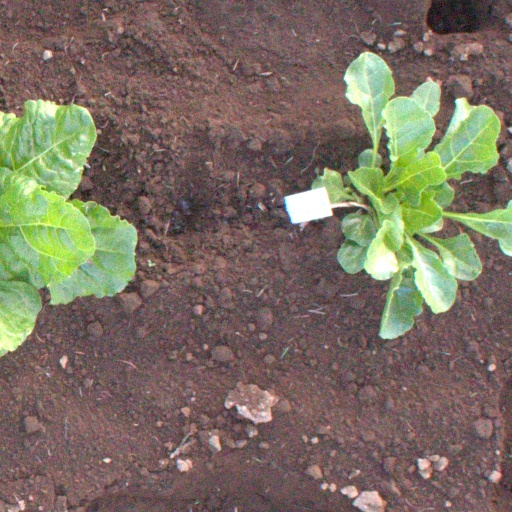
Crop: sugar beet